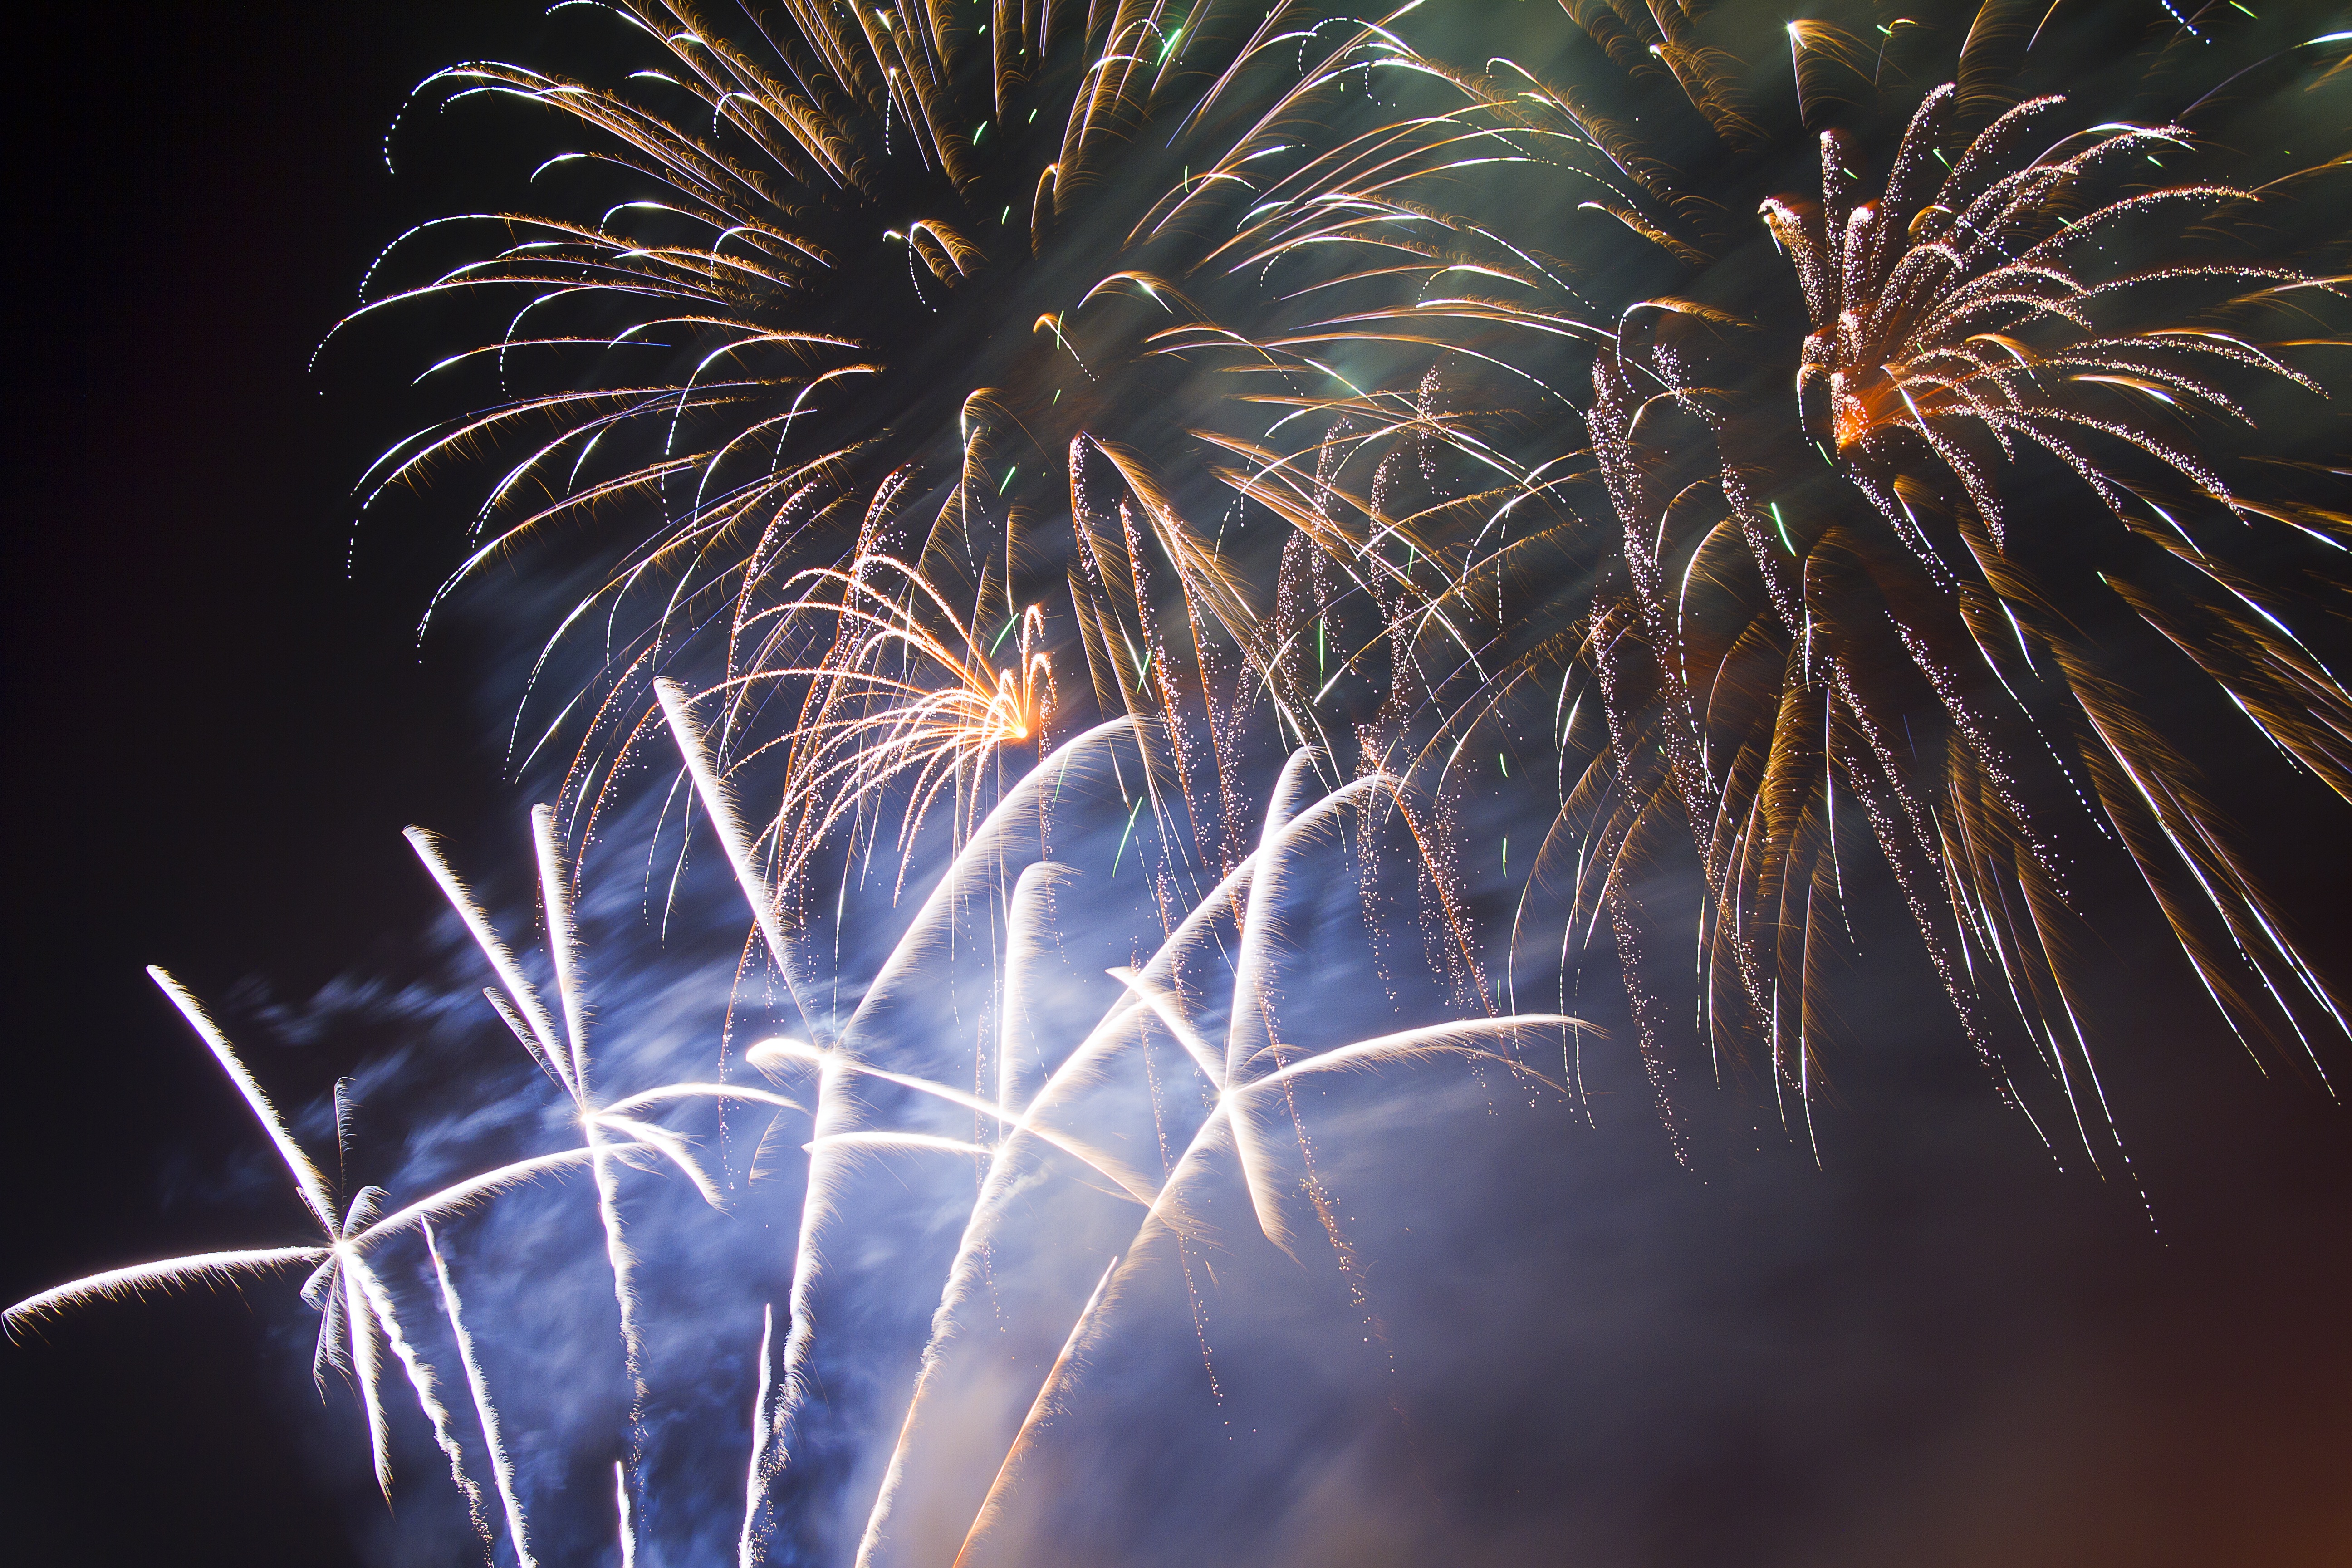
white, recreation, celebration, colorful, festive, fireworks, event, festivity, finale, outdoor recreation